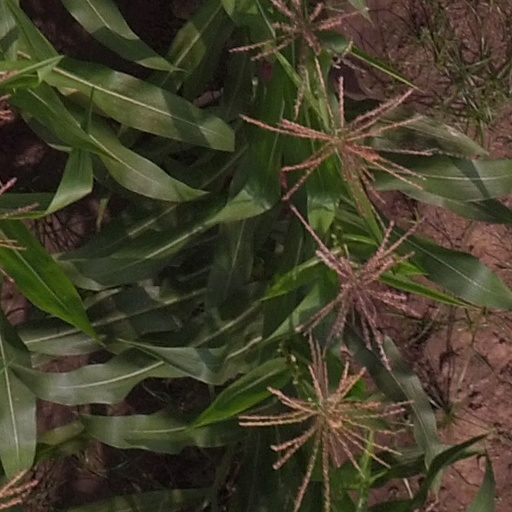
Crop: maize; corn